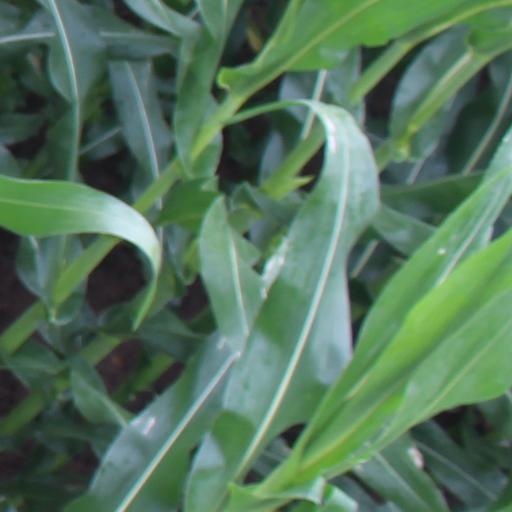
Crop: maize; corn